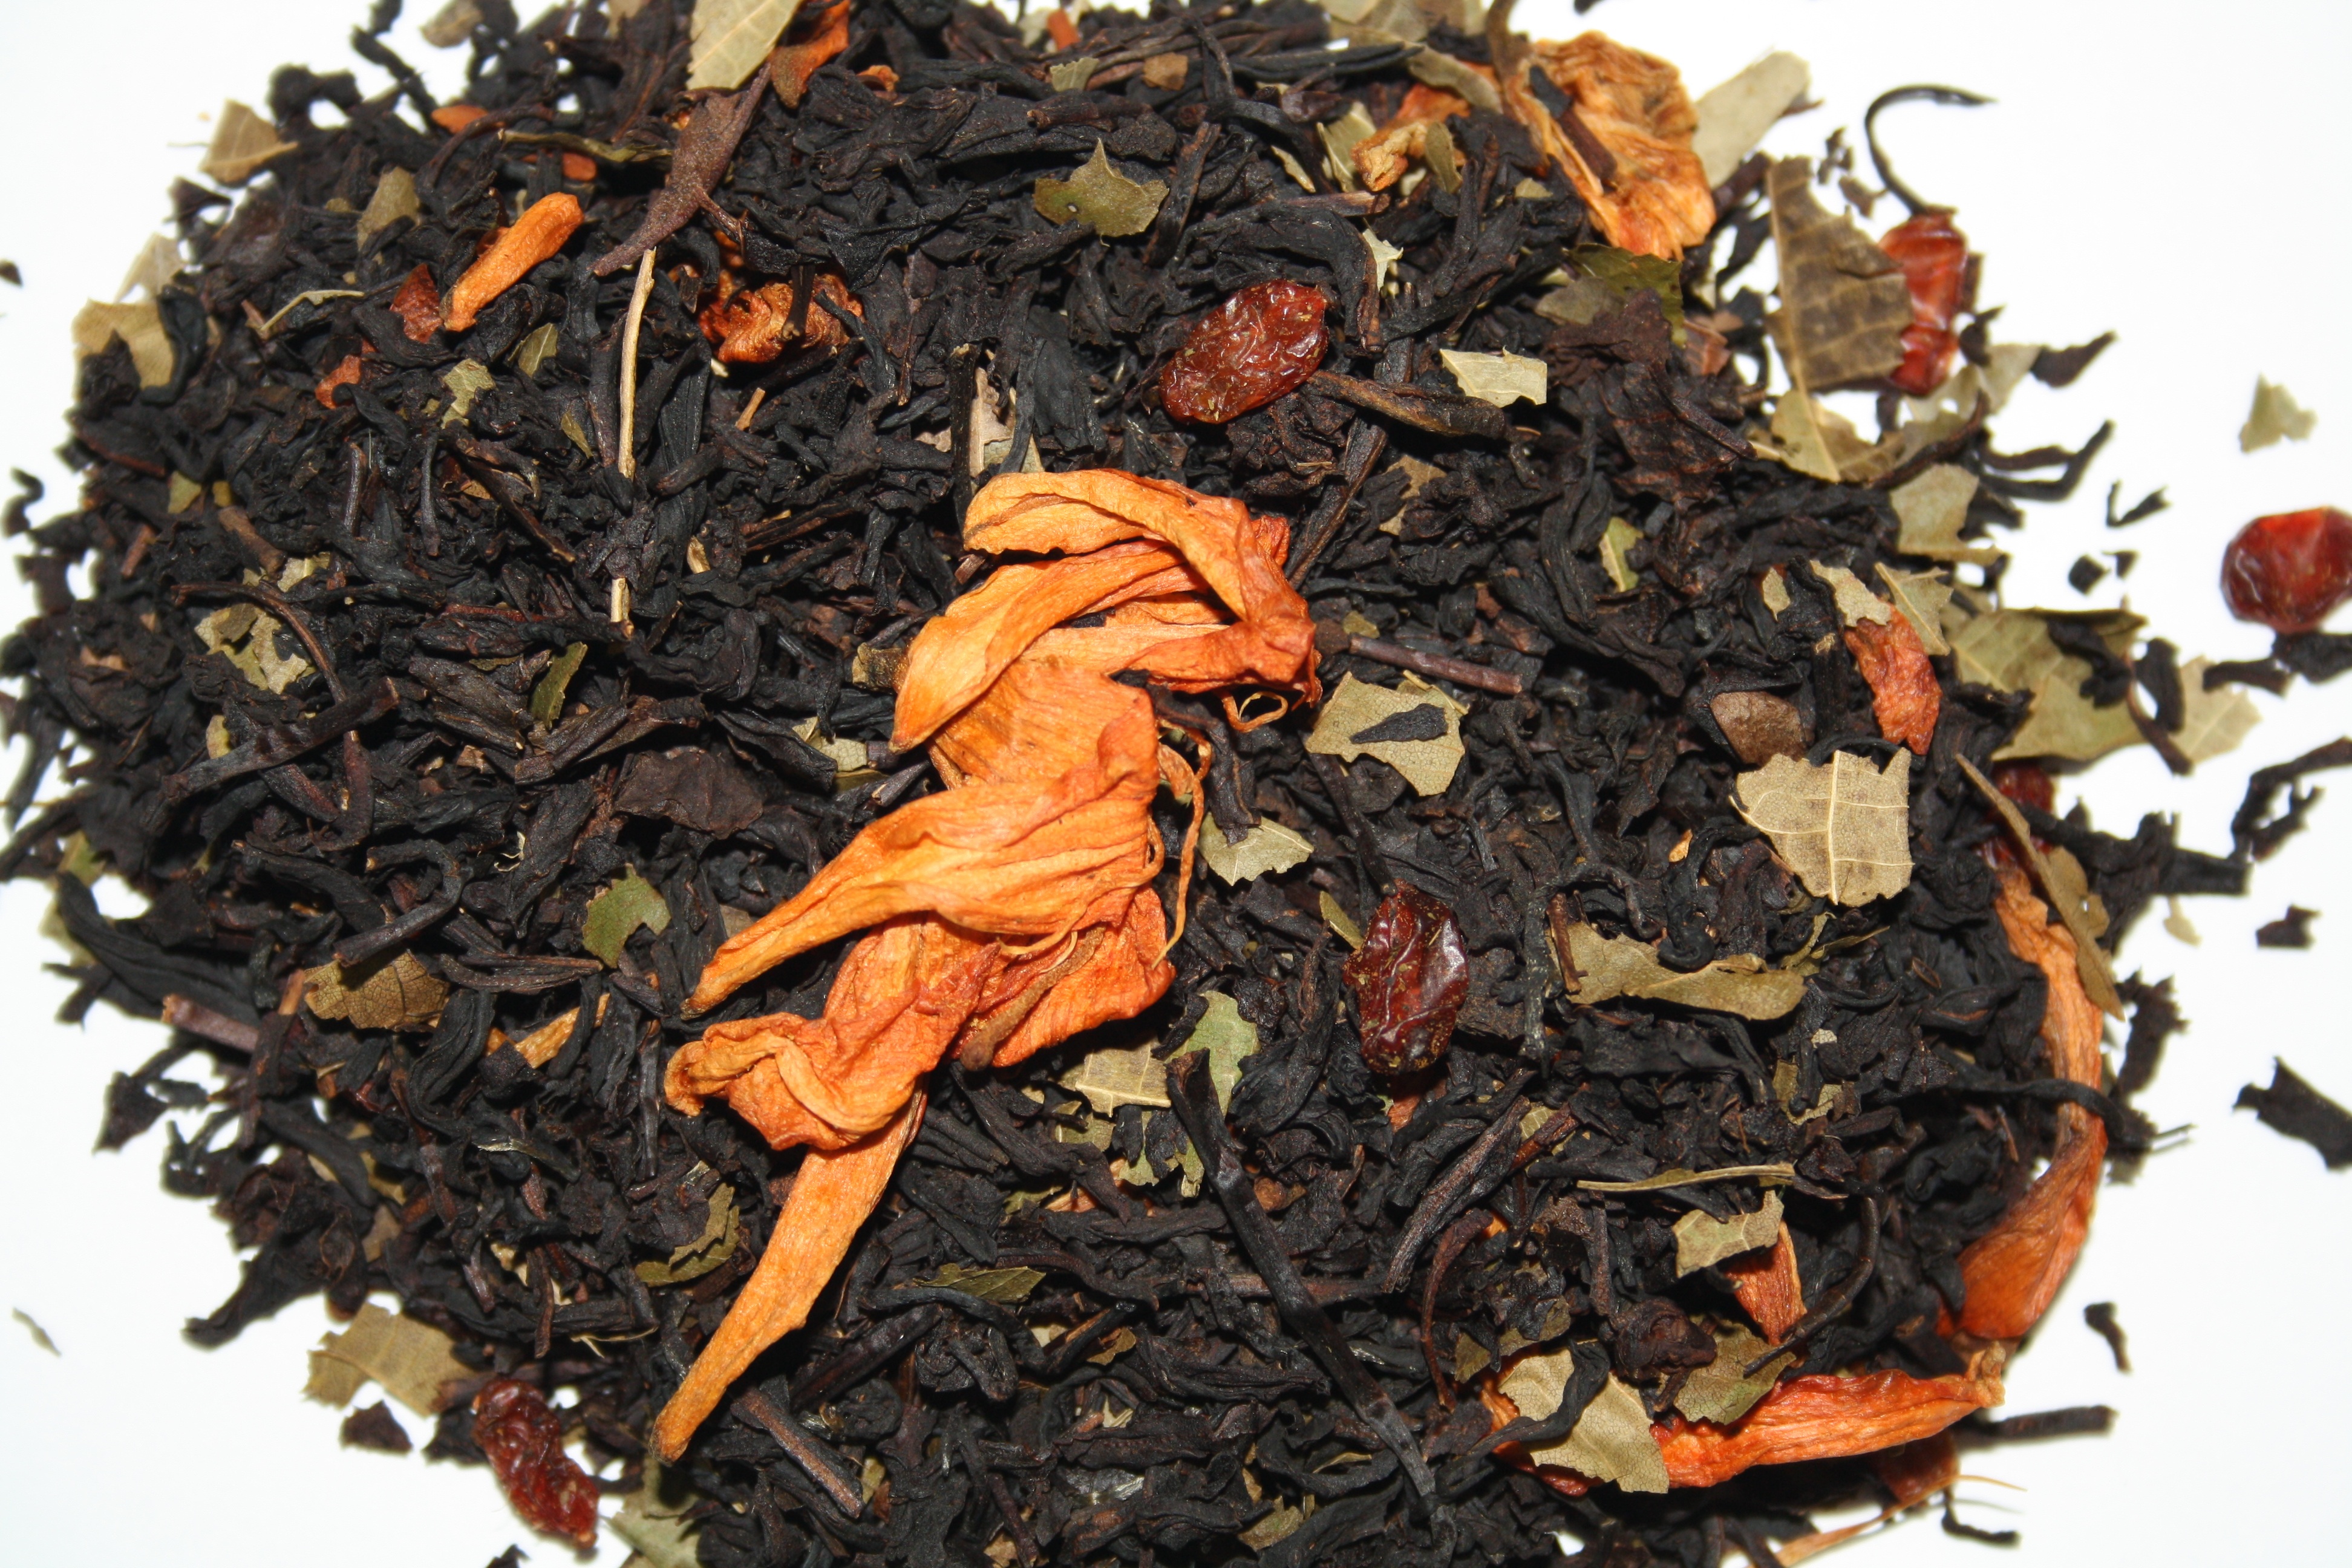
tea, leaf, herb, produce, holiday, soil, drink, rooibos, comfort, mood, oolong, warm evening, pu erh tea, da hong pao, keemun, assam tea, darjeeling tea, tieguanyin, dianhong